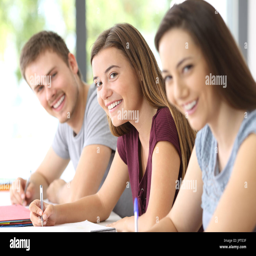
happy students looking at you in a classroom